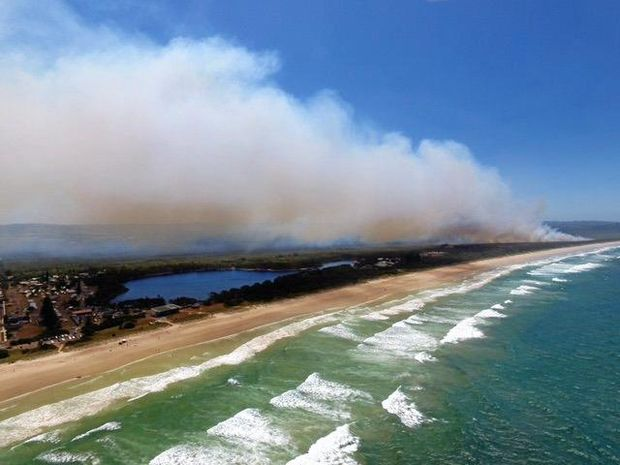
Fire: no
Smoke: yes